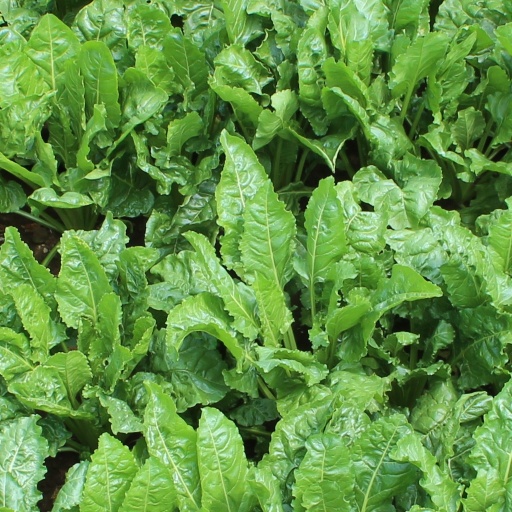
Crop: sugar beet